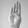
ASL letter: B